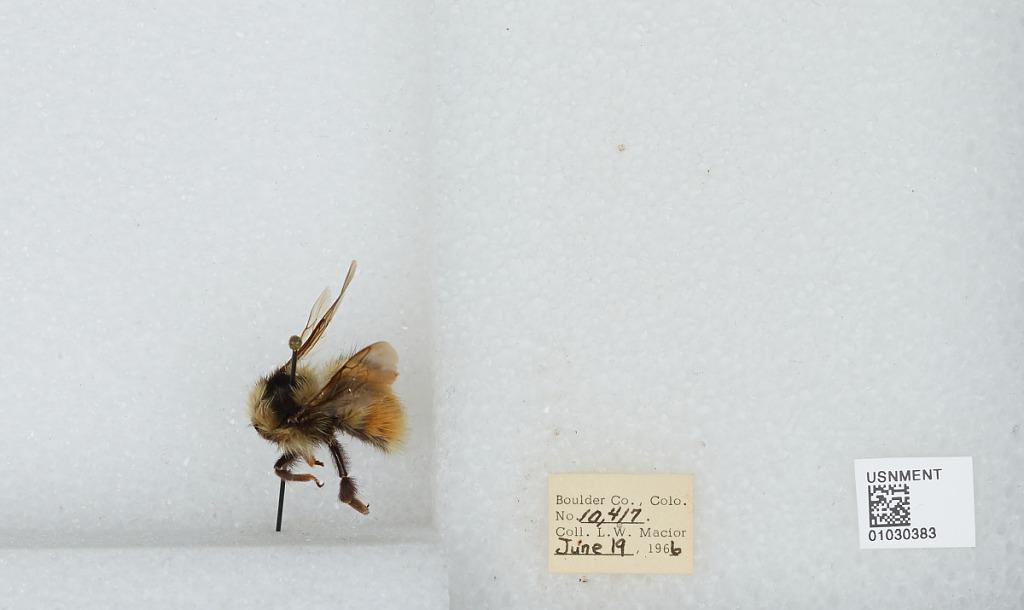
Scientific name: Bombus (Pyrobombus) sylvicola Kirby
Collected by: L. Macior
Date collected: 1966-6-19
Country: United States
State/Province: Colorado
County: Boulder
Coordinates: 40.0722, -105.584